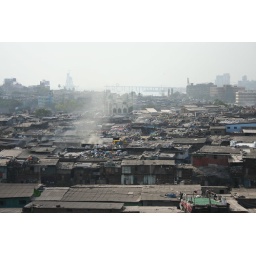
The ocean behind Dharavi's recycling quarter &amp;amp; the Bandra-Worli sea link bridge still under construction.